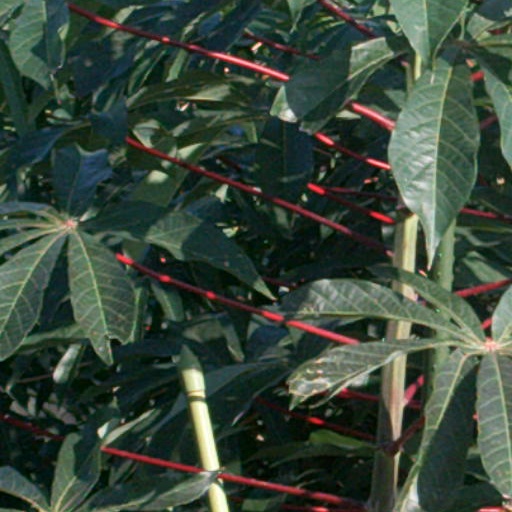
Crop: cassava